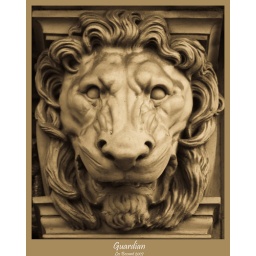
Stone lion guarding the entrance to a building on Grey Street, Newcastle upon Tyne